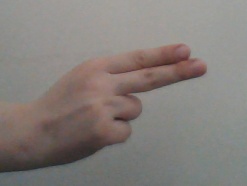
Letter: ain